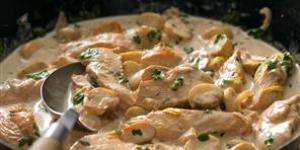
anchoas a la sidra